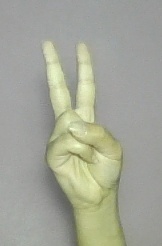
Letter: taa